Nontheistic religion

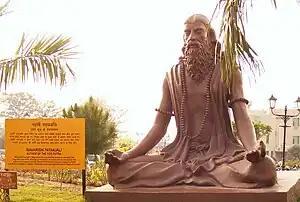
Patañjali statue in Pantanjali Yog Peeth Haridwar

Classical Samkhya, Mimamsa, early Vaisheshika and early Nyaya schools of Hinduism do not accept the notion of an omnipotent creator God at all. While the Sankhya and Mimamsa schools no longer have significant followings in India, they are both influential in the development of later schools of philosophy. The Yoga of Patanjali is the school that probably owes most to the Samkhya thought. This school is dualistic, in the sense that there is a division between 'spirit' (Sanskrit: purusha) and 'nature' (Sanskrit: prakṛti). It holds Samadhi or 'concentrative union' as its ultimate goal and it does not consider God's existence as either essential or necessary to achieving this.